Prairie du Chien, Wisconsin

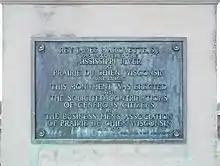
Plaque for Jacques Marquette

The first known Europeans to reach Prairie du Chien were French explorers Jacques Marquette and Louis Joliet, who arrived by canoe on June 17, 1673, discovering a route to the Mississippi River. Later travel between Canada and the Mississippi River continued to pass through Prairie du Chien, although routes via the Illinois River were also used. In 1685, the French explorer Nicolas Perrot established a trading post in the area as part of the large and lucrative French fur trade industry. After John Jacob Astor's machinations had closed the entire government fur trade factory system and the federal factory established in Prairie du Chien in 1815, the American Fur Company became established in the area and later built the Astor Fur Warehouse, an important building in the regional fur trade, which was centered in Prairie du Chien. Prairie du Chien's significance as a center of the fur trade did not diminish until the mid-19th century, when European demand declined, as did game stock.